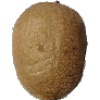
Label: Kiwi 1